442nd Infantry Regiment (United States)

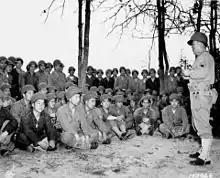
100th Infantry soldiers receiving grenade training in 1943

Mainly because of the outstanding training record of the 100th and the unselfish accomplishments of the VVV, the War Department directed that a Japanese-American Combat Team should be activated comprising the 442nd Infantry Regiment, the 522nd Field Artillery Battalion, and the 232nd Engineer Combat Company.